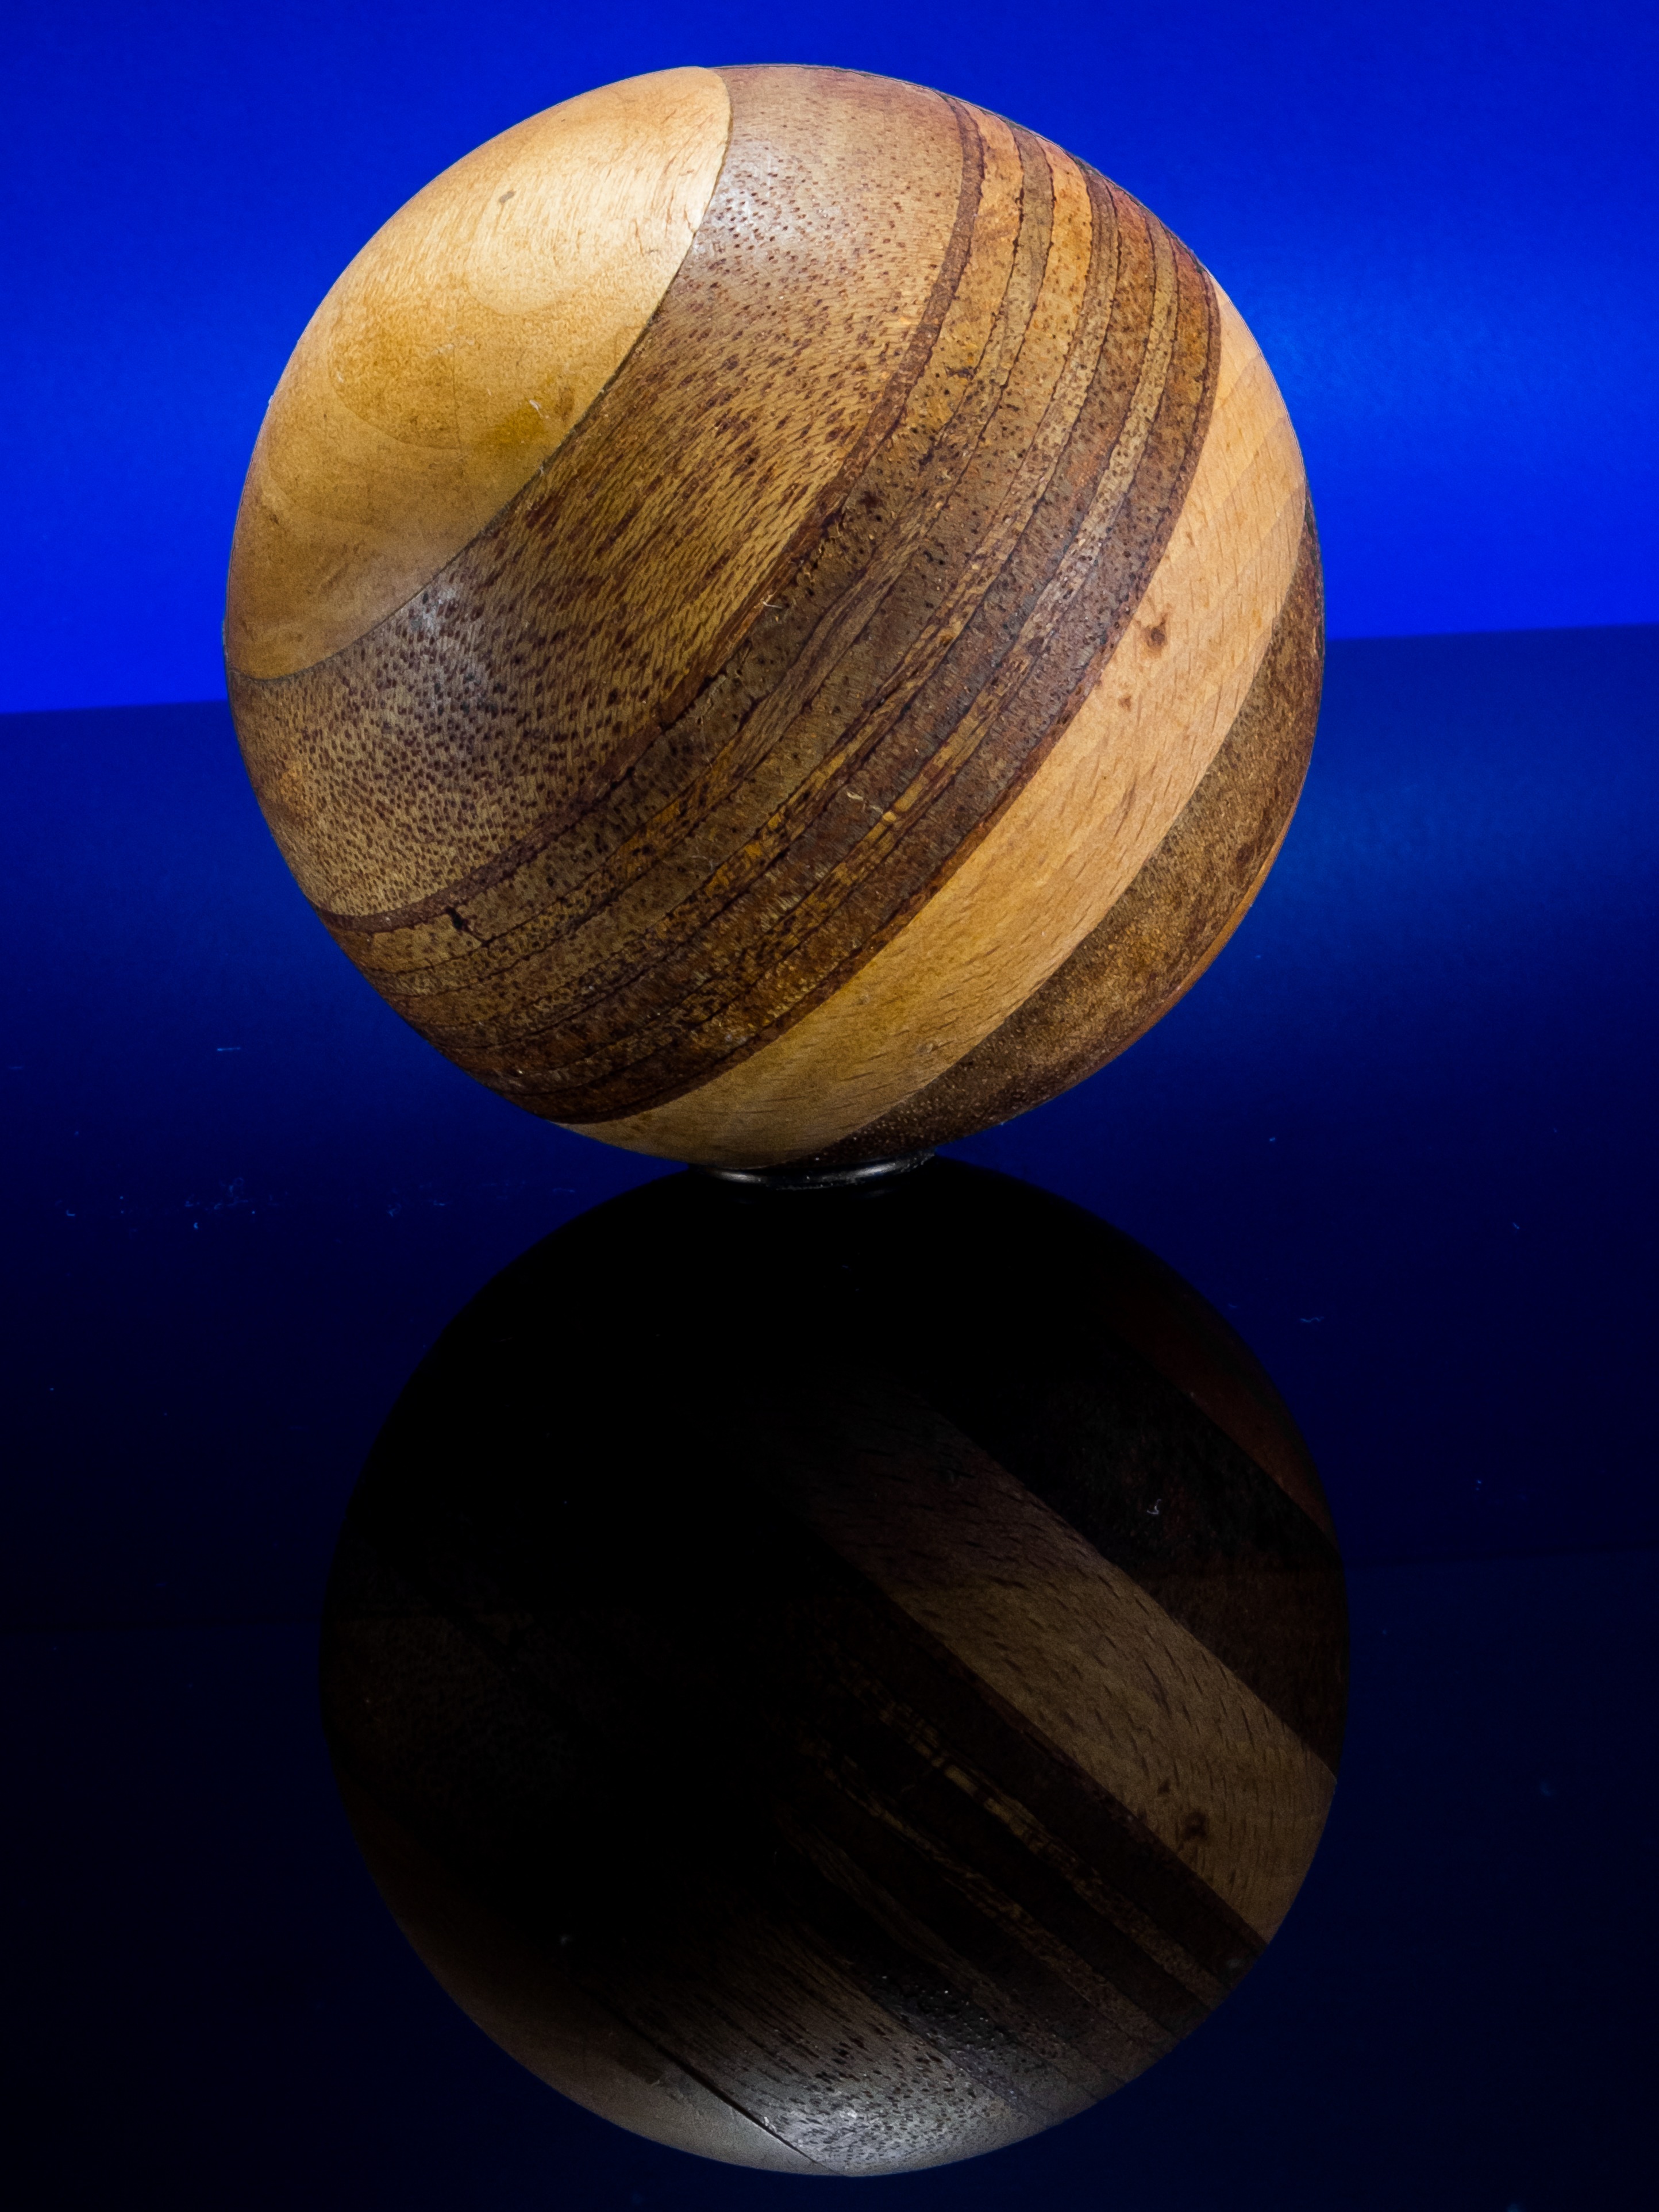
light, wood, glass, color, blue, lighting, circle, close up, ball, sphere, planet, shape, macro photography, hand labor, turned, wooden ball